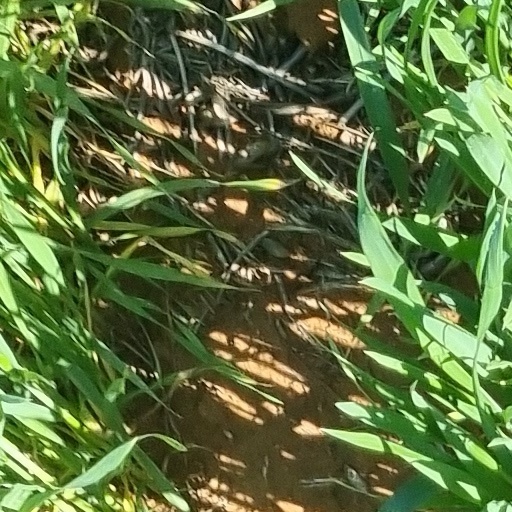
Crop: wheat